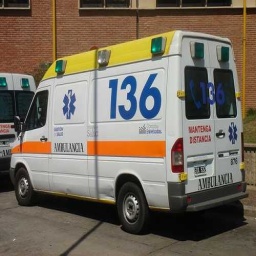
Label: ambulance